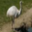
Label: bird